Millard Mitchell

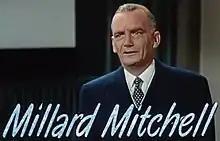
Mitchell in "Singin' in the Rain", 1952

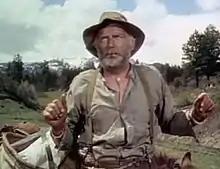
Mitchell in "The Naked Spur", 1953

Millard Mitchell (August 14, 1903 – October 13, 1953) was a Cuban-born American character actor whose credits include roughly 30 feature films and two television appearances.